Nauen Transmitter Station

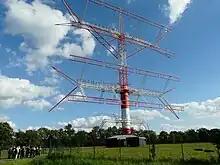
One of the four ALLISS antennas at Nauen, 2010

During the early years of the 20th century after Marconi's 1901 transatlantic radio demonstration, industrial nations began building networks of powerful longwave transoceanic radiotelegraphy stations to communicate with other countries and keep in touch with their overseas colonies. These transmitted telegram traffic with Morse code at high speed using paper tape machines. During World War I long-distance radio communication became a strategic technology; not only was it necessary to keep in timely contact with distant armies and naval fleets, but a nation without it could be isolated by an enemy cutting its submarine telegraph cables, as happened to Germany during both world wars.